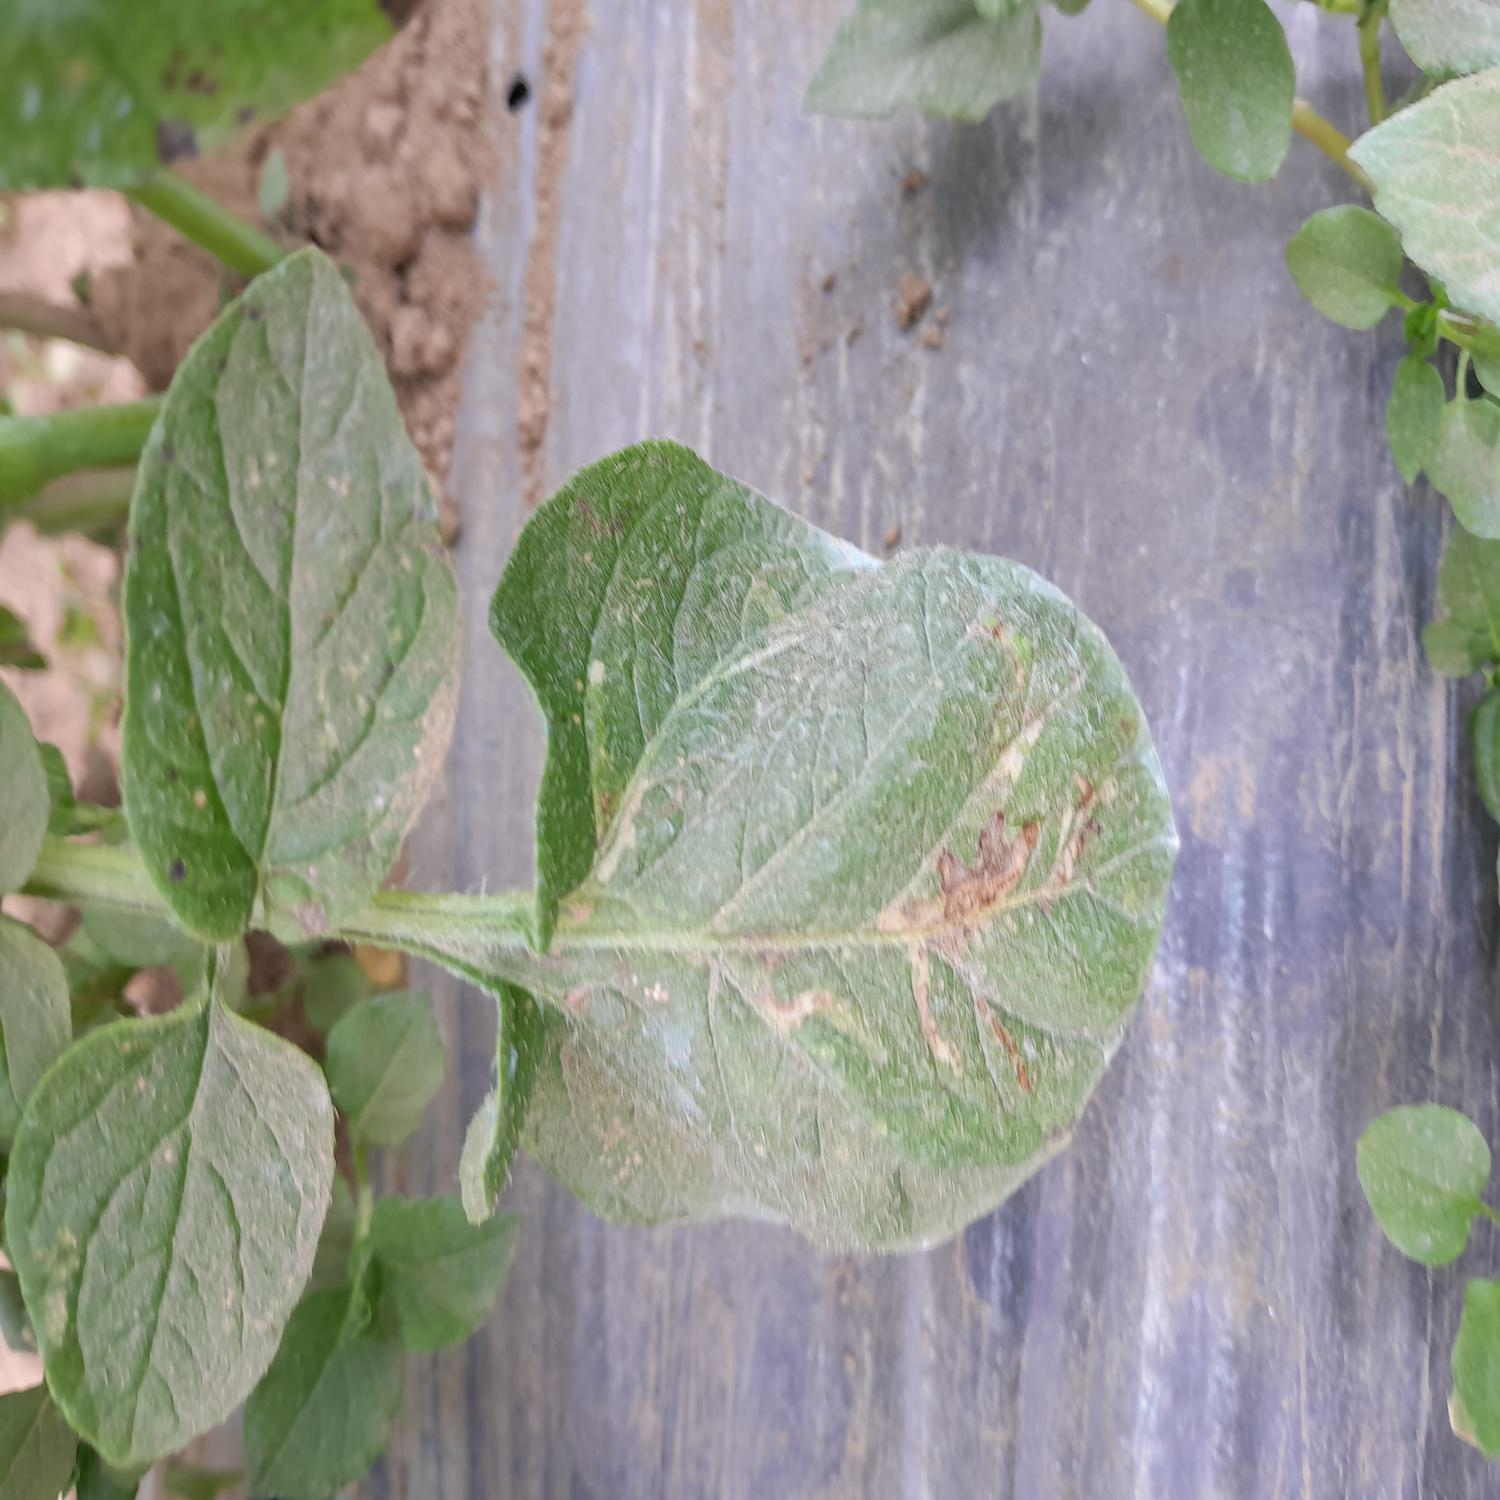
Label: Pest